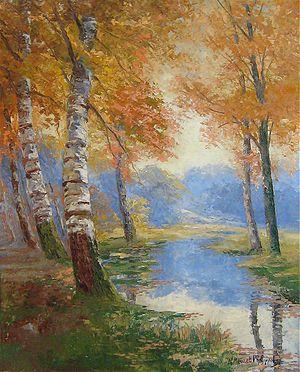
Le ruisseau tranquille
Marie Meuret-Philippot est une peintre paysagiste belge.